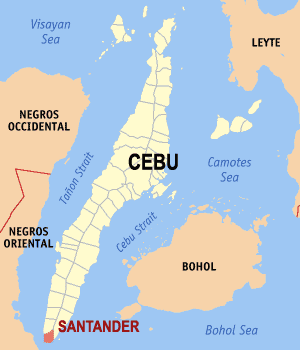
Santander est une municipalité de la province de Cebu, à l'extrême sud de l'île de Cebu, aux Philippines.